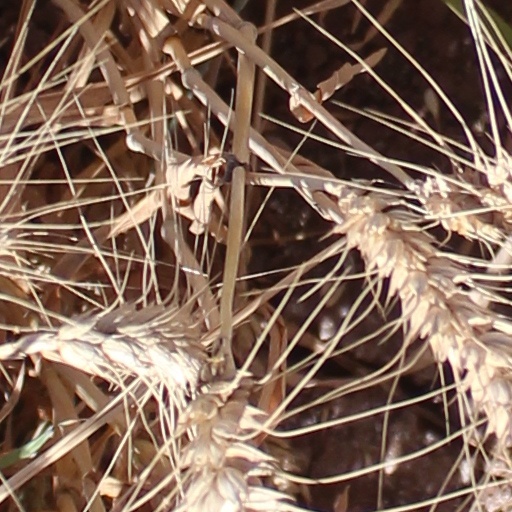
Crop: wheat